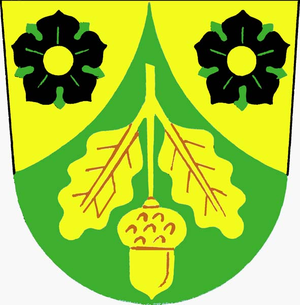
Lopeník est une commune du district d'Uherské Hradiště, dans la région de Zlín, en République tchèque. Sa population s'élevait à 229 habitants en 2018.